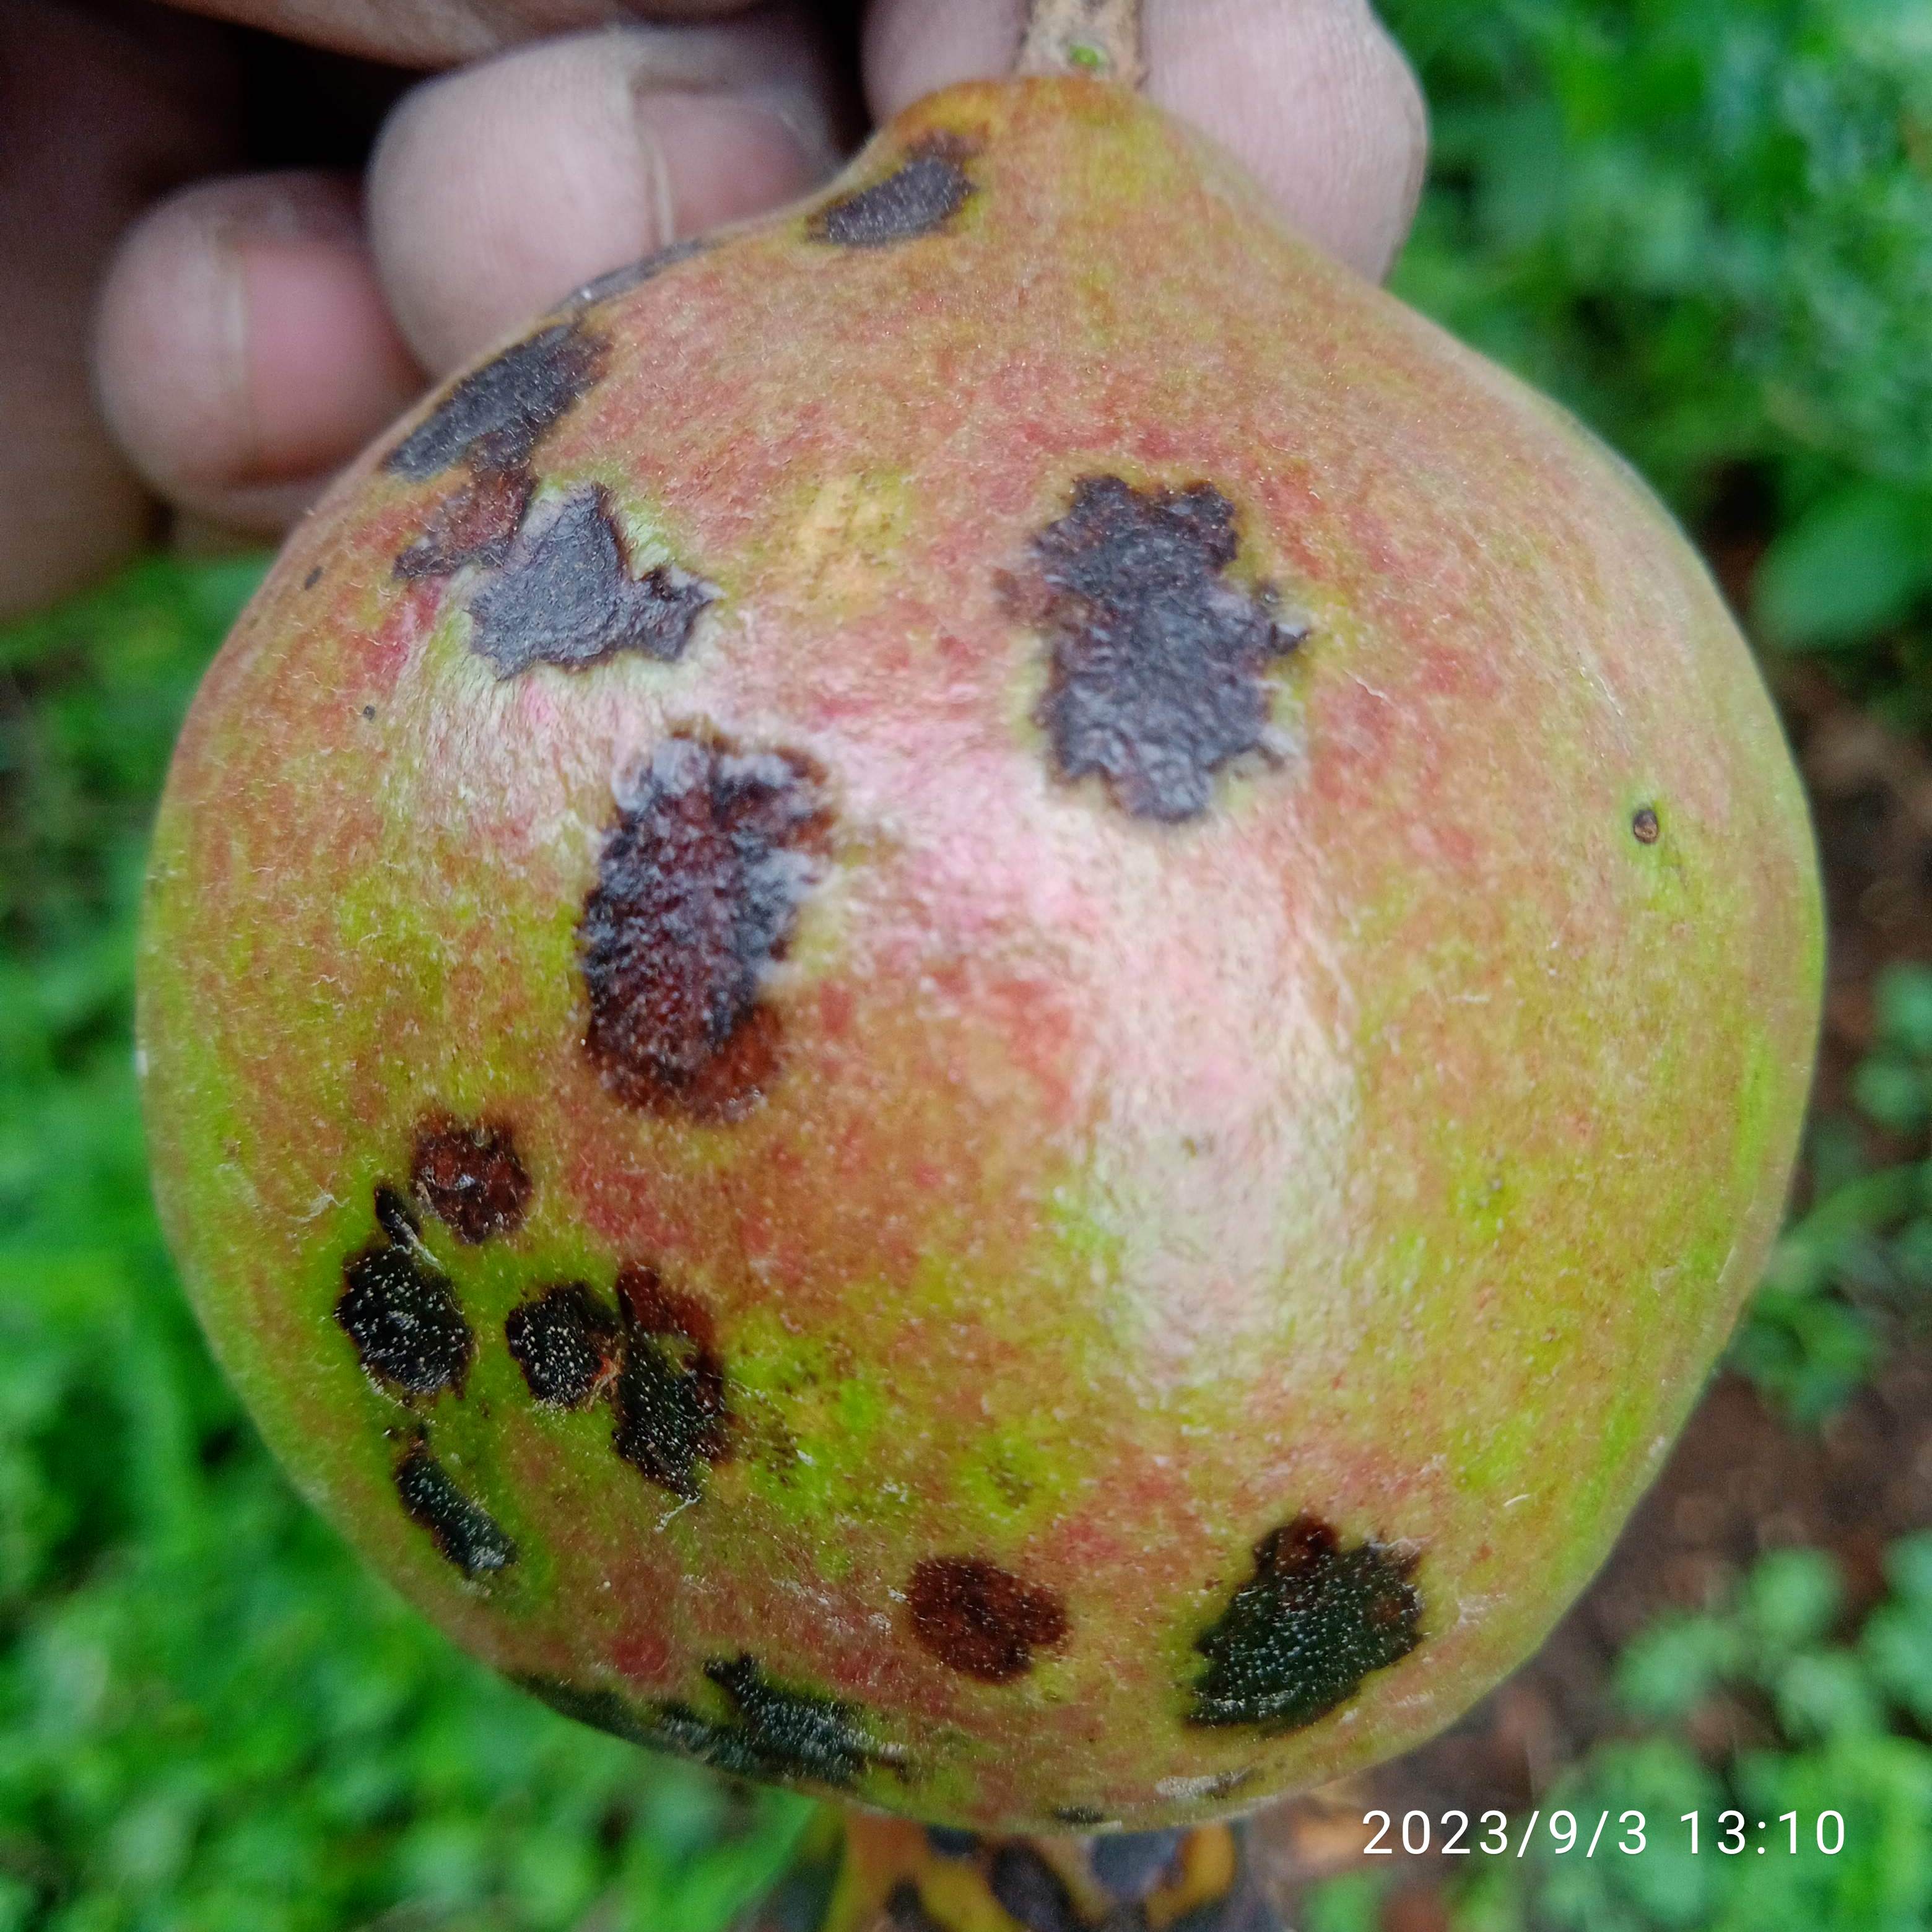
Label: Anthracnose